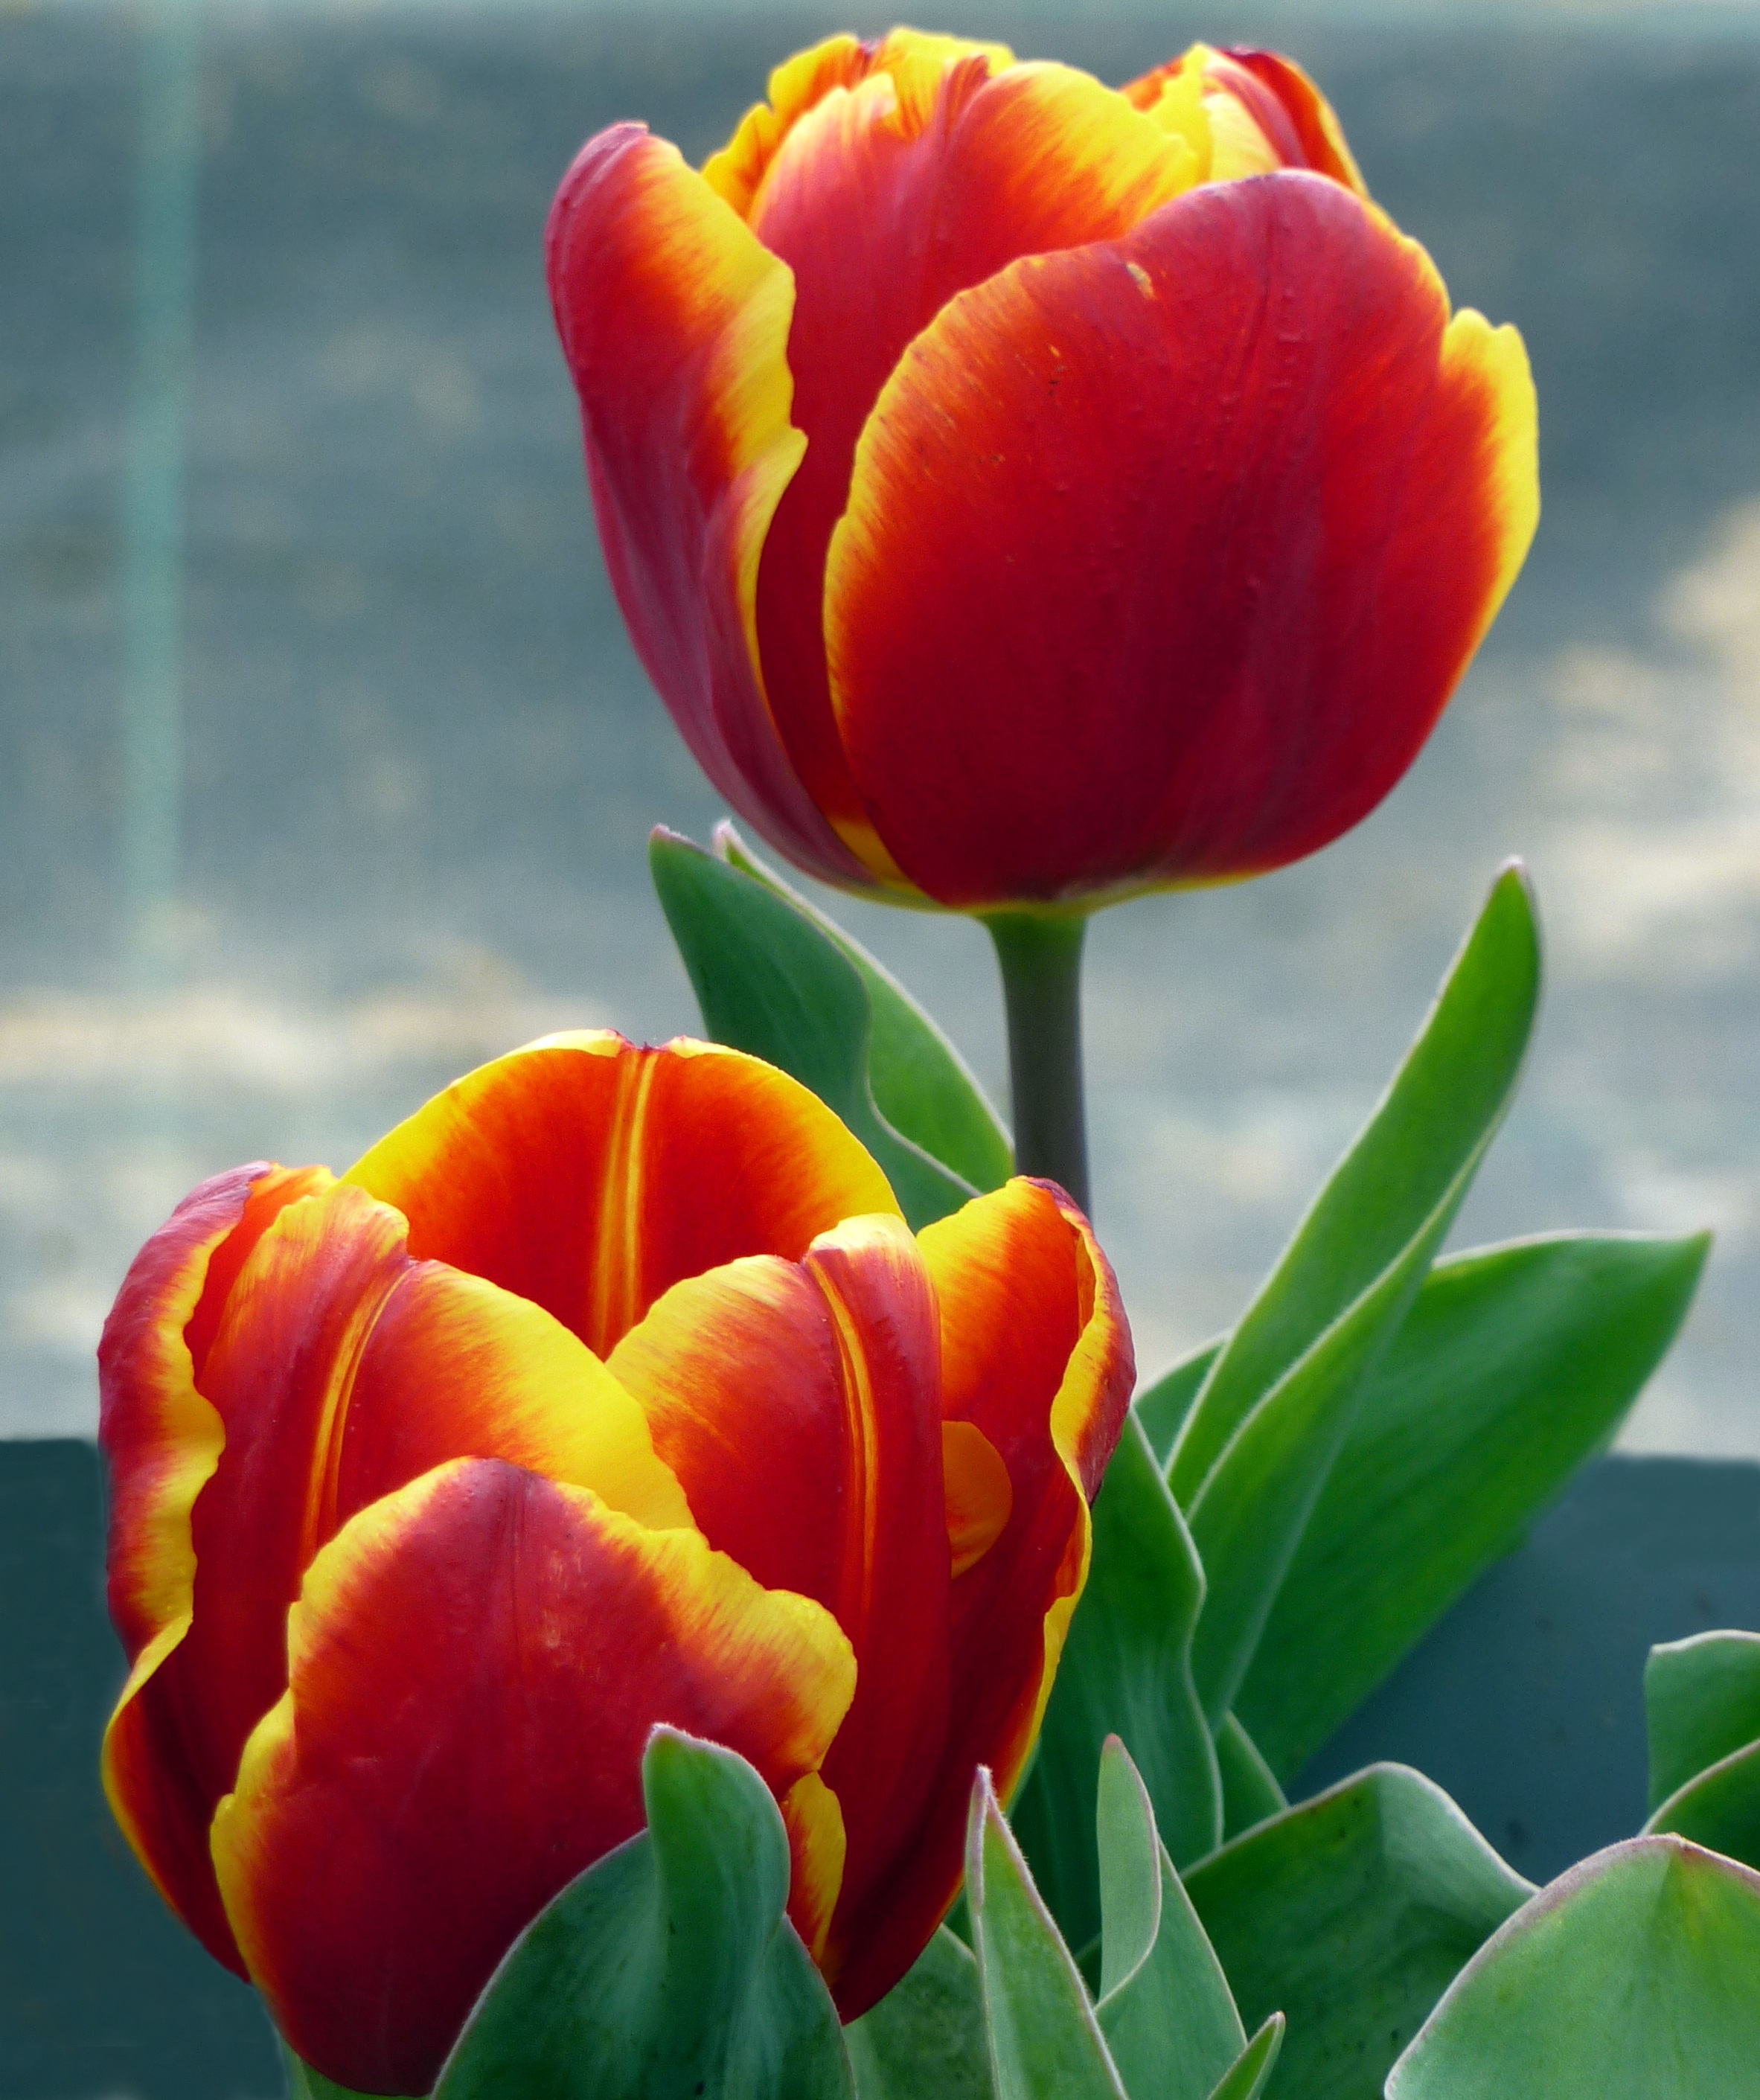
plant, flower, petal, tulip, spring, red, yellow, macro photography, flowering plant, lily family, plant stem, land plant